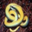
Label: snake